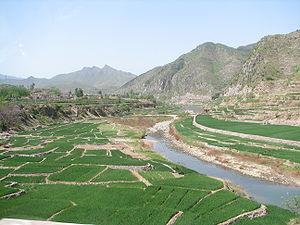
Cet article liste des principaux cours d’eau de Chine. Ceux-ci sont regroupés par exutoire puis bassin versant en progressant du nord au sud.